Carloctavismo

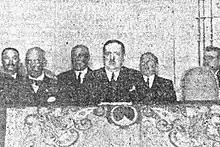
Jesús Cora y Lira (middle)

In 1947–48 the international politics turned a corner and though the image of Spain as quasi-enemy from the Second World War lingered, it was getting replaced by perception of quasi-ally in the just commencing Cold War; this rendered monarchist redressing of the regime less urgent. On the other hand, what looked like Franco playing the Carlos VIII card might have worked with regard to Don Juan, who finally agreed to meet the dictator. During their August 1948 encounter it was settled that a 10-year-old son of the claimant, Juan Carlos, would be sent to Spain to continue his education, which indeed took place in November that year. The position of Don Carlos changed dramatically. Though no commitments with regard to Don Juan's son were made and according to the Law of Succession he could be crowned no earlier than in 1968, the regime made a small but visible step towards a would-be Alfonsist restoration. Another blow came in mid-1949, when Christa Satzger abandoned Don Carlos and in Reno obtained an express Nevada-style divorce. This shattered his image of a model Catholic family man and though he requested the marriage be declared void by the Church so that he could remarry, the perspective of a legitimate male descendant became unlikely either in the near future or at all.